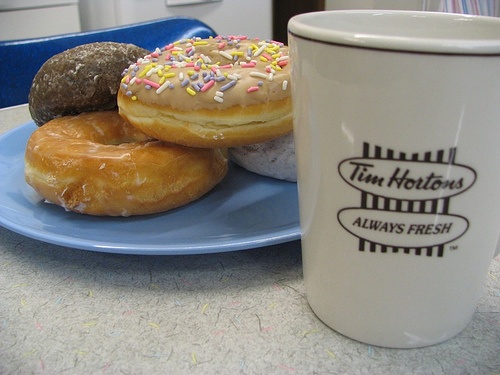
user: Given an image and a question. Answer the question in a short answer. Question: What do cops usually eat and drink in the mornings? Short Answer:
assistant: coffee and donuts